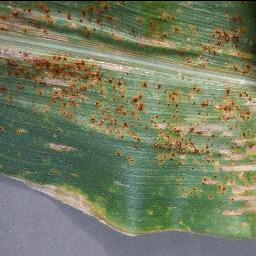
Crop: corn
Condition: (maize)_cercospora_spot_gray_spot